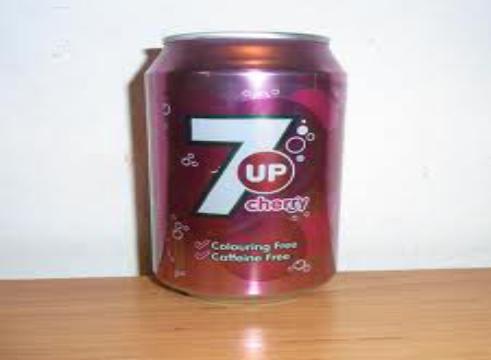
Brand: Cherry 7Up
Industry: Food